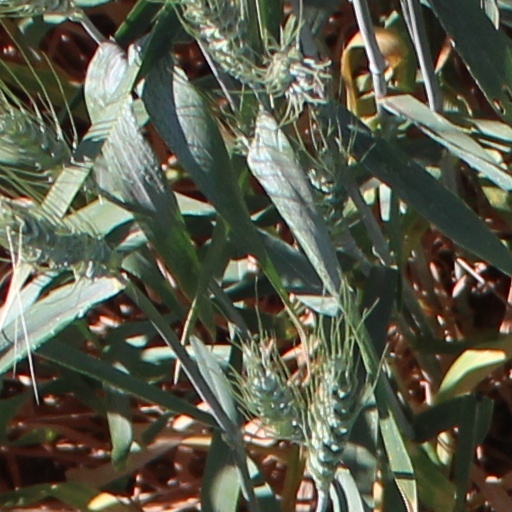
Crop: wheat